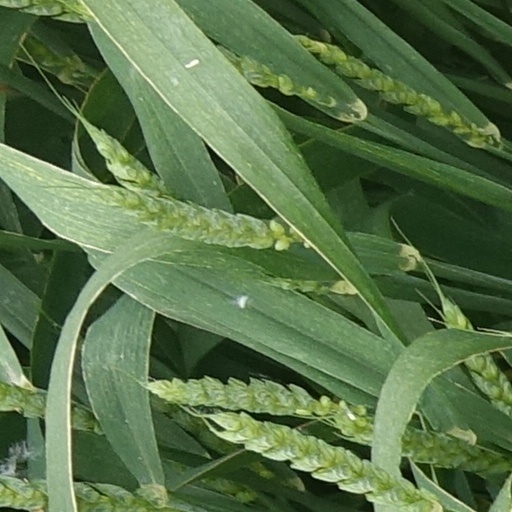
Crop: wheat